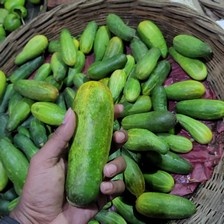
Label: cucumber